Domino effect accident

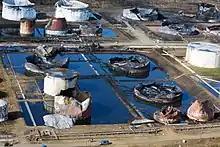
The aftermath of a domino effect on storage tanks, 2009 Cataño oil refinery fire

The consequences of the domino effects of an accident are often more severe than the primary event. Escalation is caused by the physical effects induced by the primary event, which are referred to as "escalation vectors". Domino effect accidents mainly consist of three elements: the primary scenario, the escalation vectors, and one or more secondary accidents.